Felício Milson

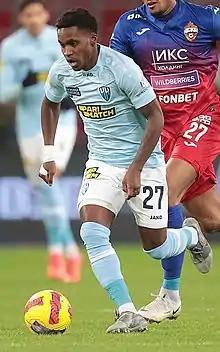
Milson with Nizhny Novgorod in 2022

Felício Mendes João Milson (born 12 October 1999) is an Angolan professional footballer who plays as a winger for Serbian SuperLiga club Red Star Belgrade and the Angola national team.